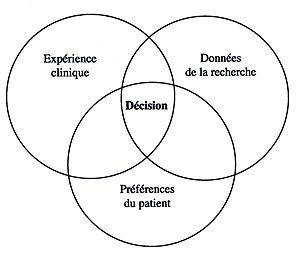
La médecine fondée sur les faits se définit comme « l'utilisation consciencieuse, explicite et judicieuse des meilleures données disponibles pour la prise de décisions concernant les soins à prodiguer à chaque patient, [...] une pratique d'intégration de chaque expertise clinique aux meilleures données cliniques externes issues de recherches systématiques ». On utilise plus couramment le terme anglais Evidence-Based Medicine, et parfois les termes médecine fondée sur les preuves ou médecine factuelle. Ces preuves proviennent d'études cliniques systématiques, telles que des essais contrôlés randomisés en double aveugle, des méta-analyses, éventuellement des études transversales ou de suivi bien construites.
Le terme médicalisation fait référence à l'avènement des soins de santé publique et de la médecine moderne, ainsi qu'à l'émergence de la médecine moderne en tant qu'institution sociale. Le processus de médicalisation s'est déroulé en même temps que le développement des sciences modernes, et dans un contexte d'industrialisation et d'urbanisation croissante, ainsi que de problèmes d'ordre épidémiologiques.